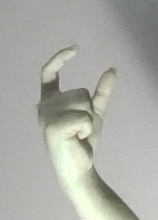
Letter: nun